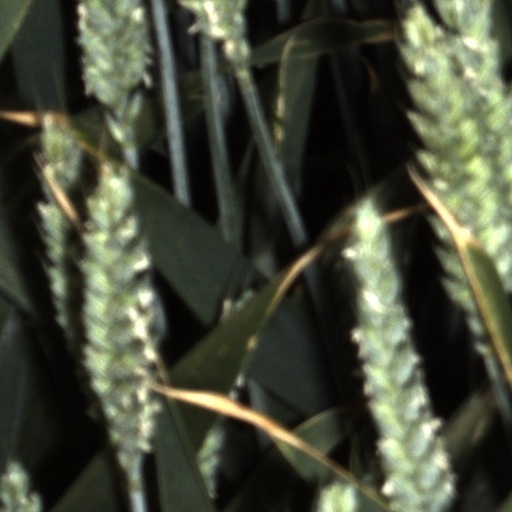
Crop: wheat